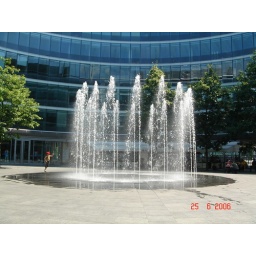
Patio in the Metropolitan office building